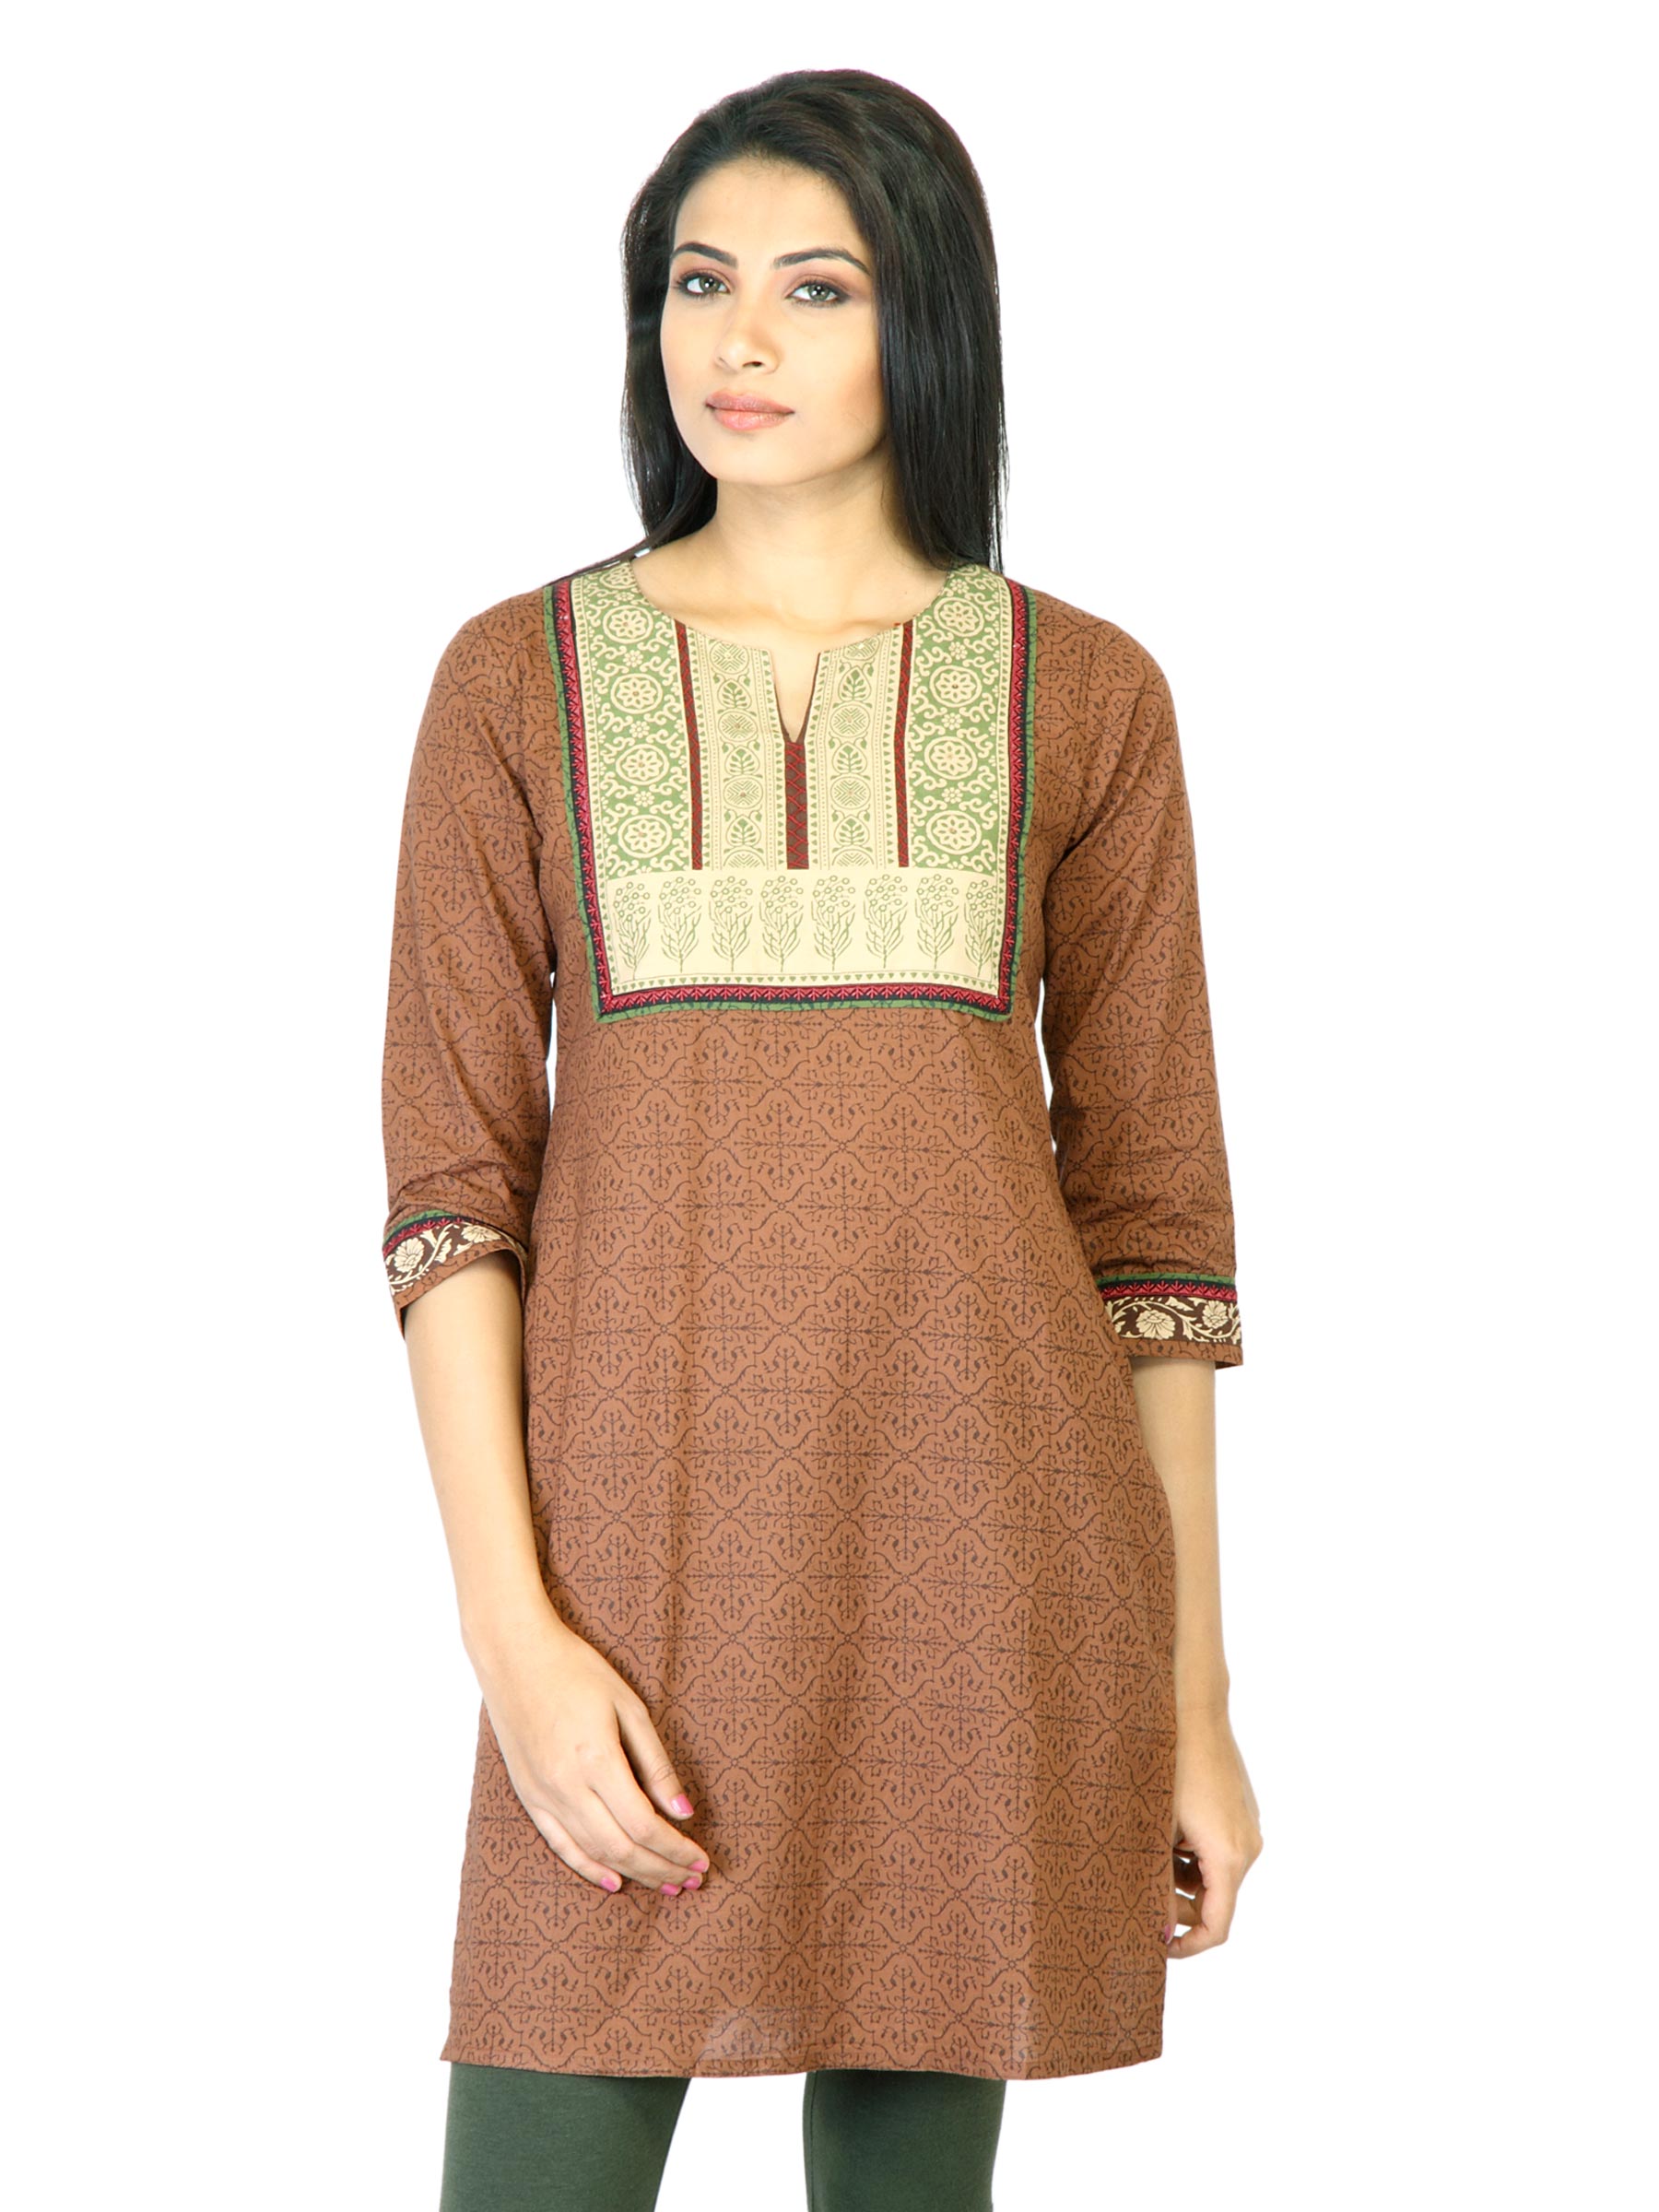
Mother Earth Women Brown Printed Kurta
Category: Apparel / Topwear / Kurtas
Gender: Women
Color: Brown
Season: Fall 2011
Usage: Ethnic